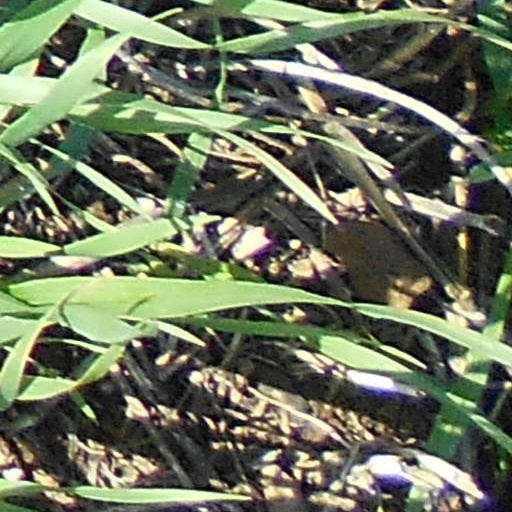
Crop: wheat